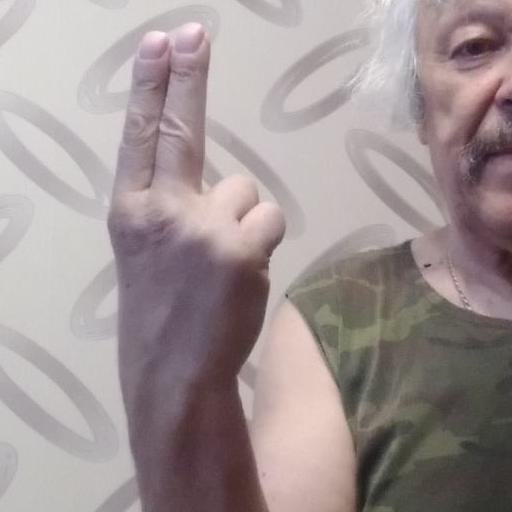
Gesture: two_up_inverted